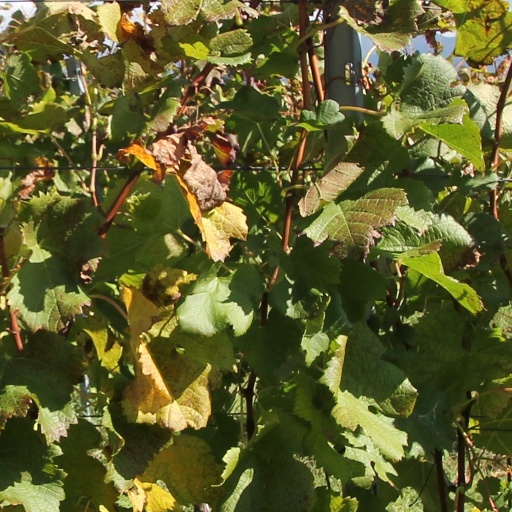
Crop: grape